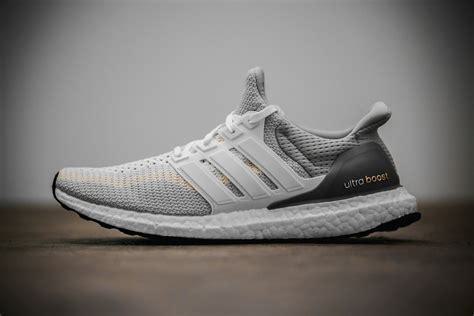
Brand: Adidas
Model: Ultra Boost